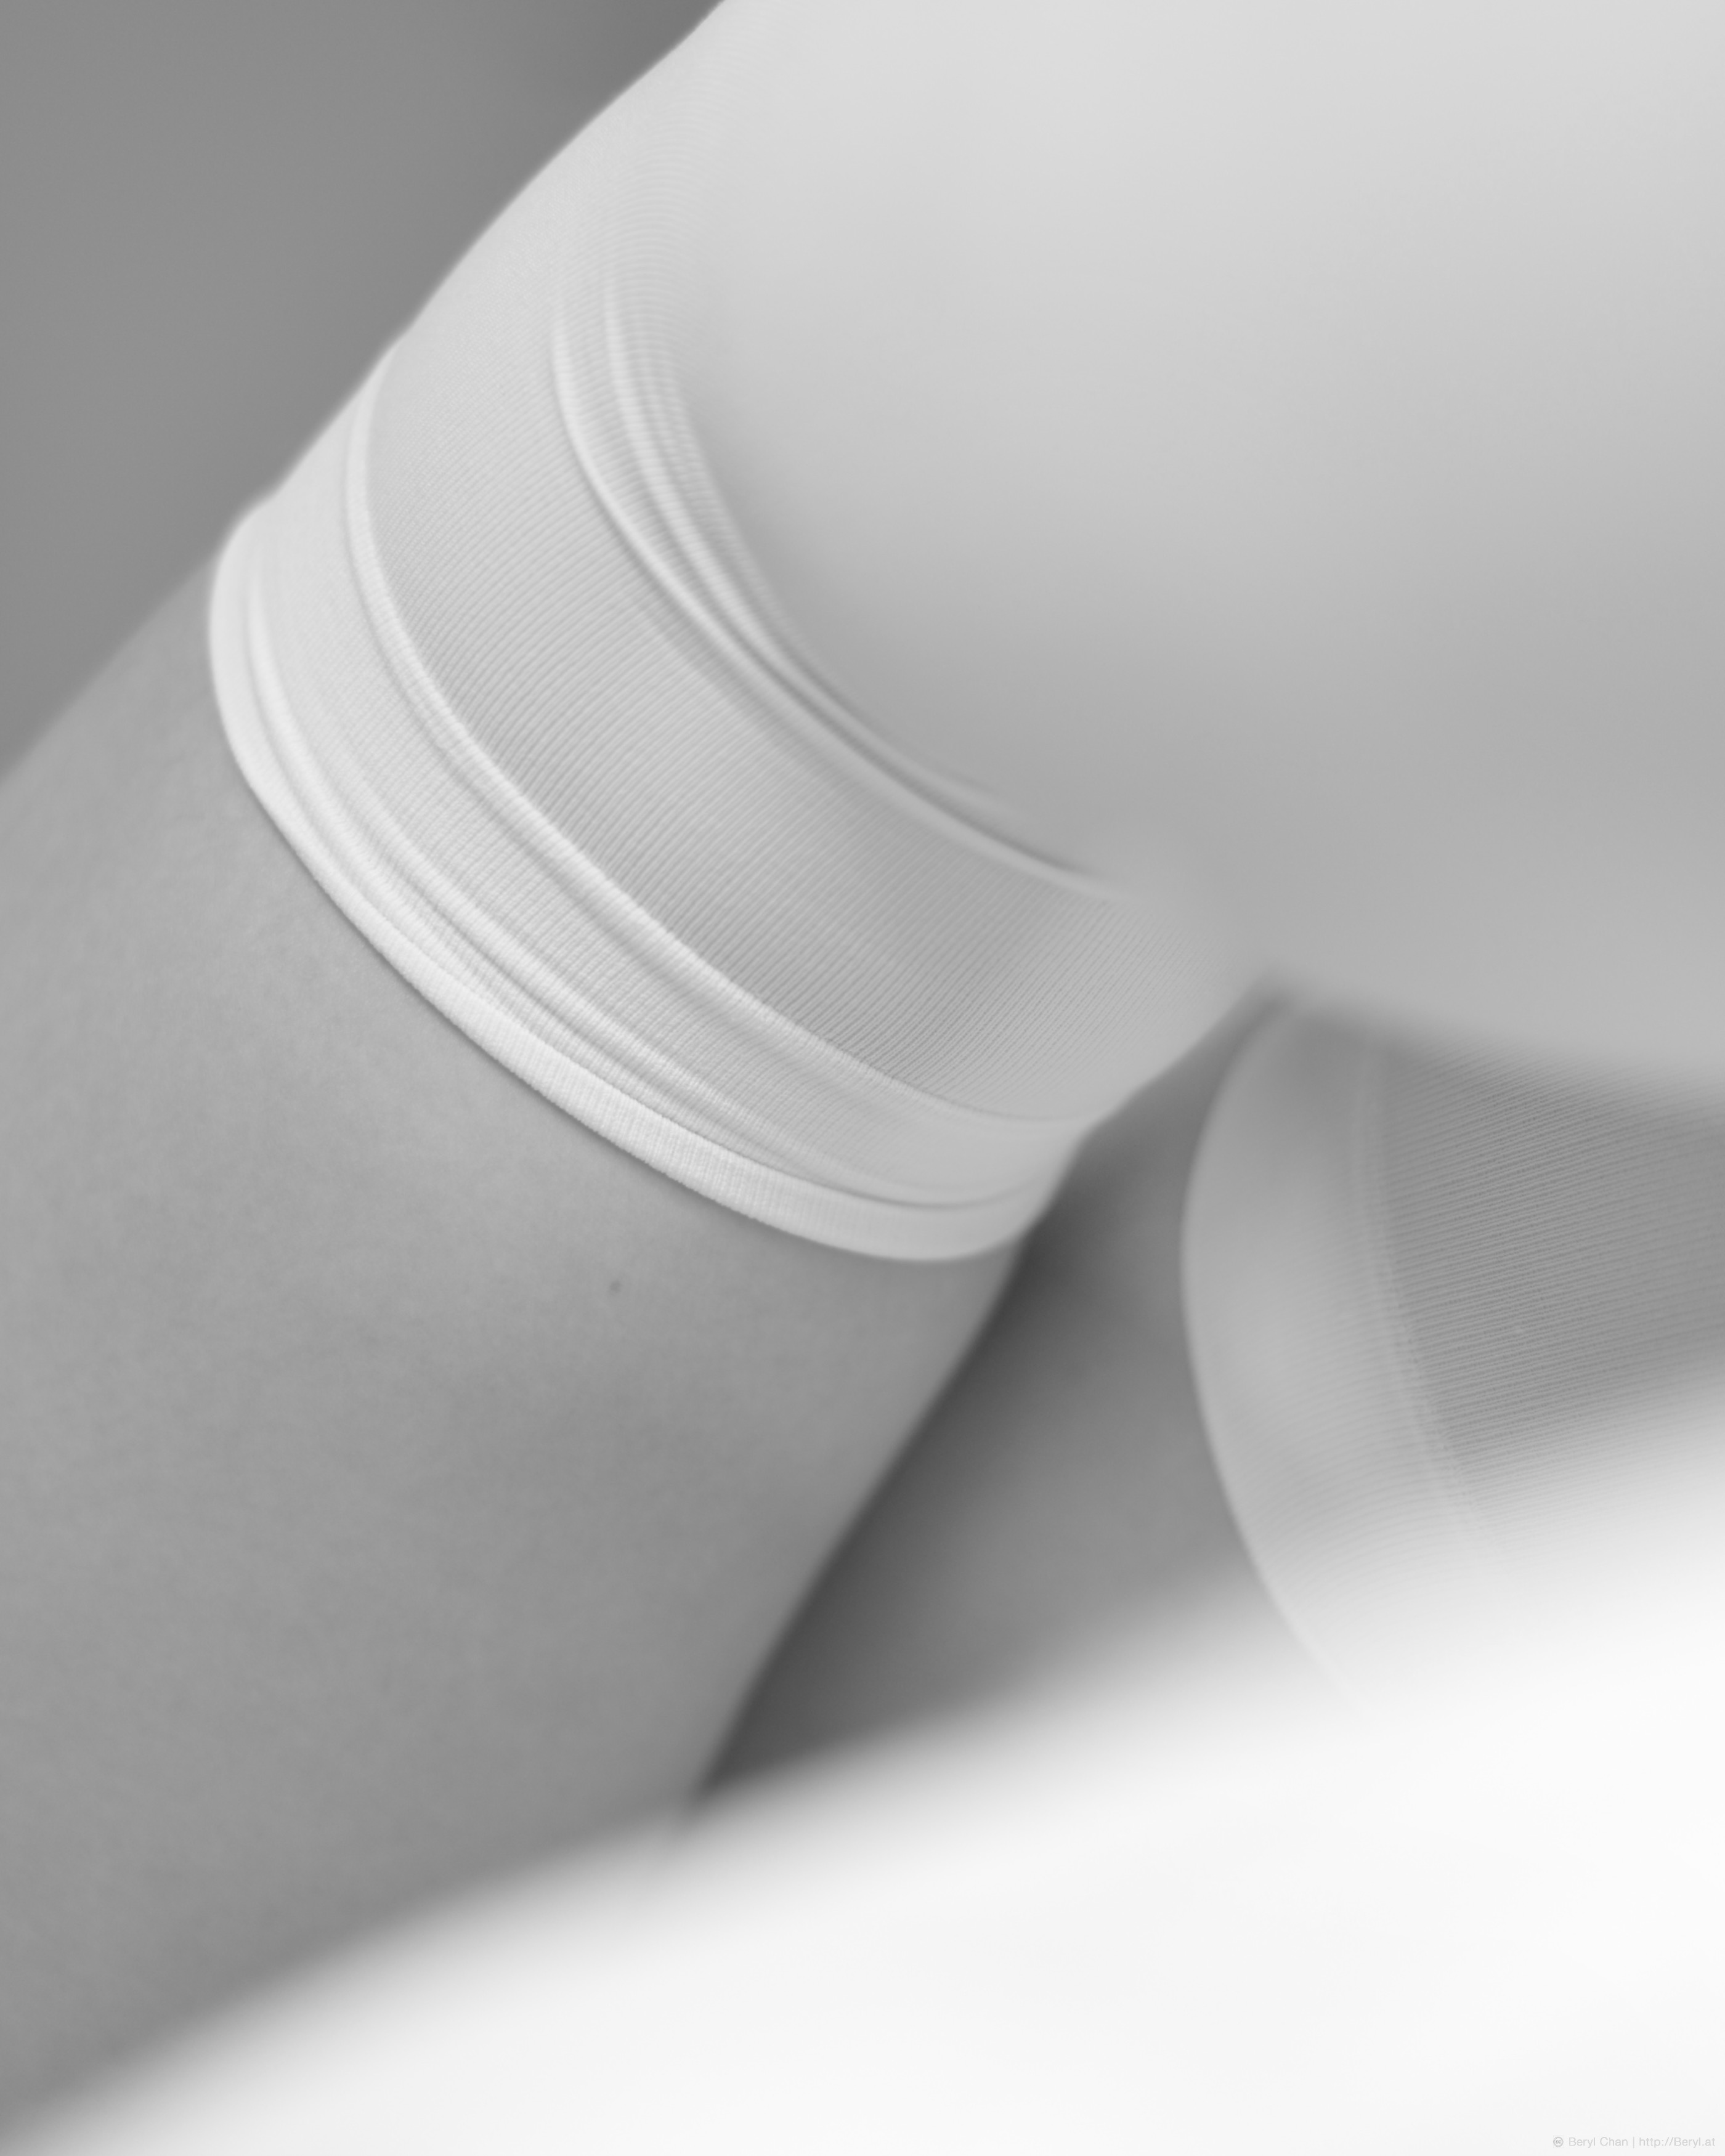
hand, light, girl, white, feet, ceiling, portrait, foot, clean, nikon, room, paper, arm, material, close up, brand, textile, bw, blackandwhite, 50mm, bed, legs, tiny, faceless, uniform, school, soft, skirt, longhair, socks, tights, kneesocks, teenage, twintail, knee, longsocks, d800e, afnikkor50mmf18d, opaque